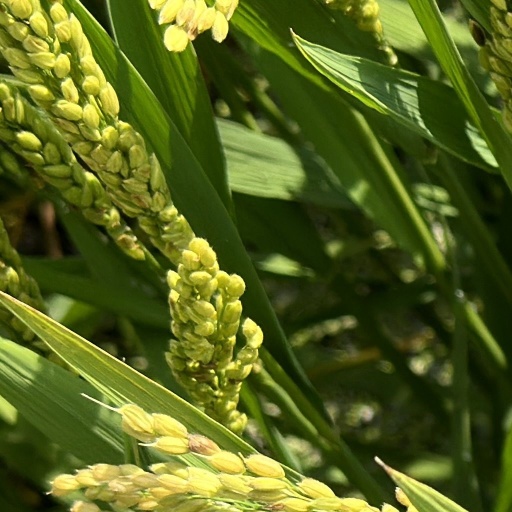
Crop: rice